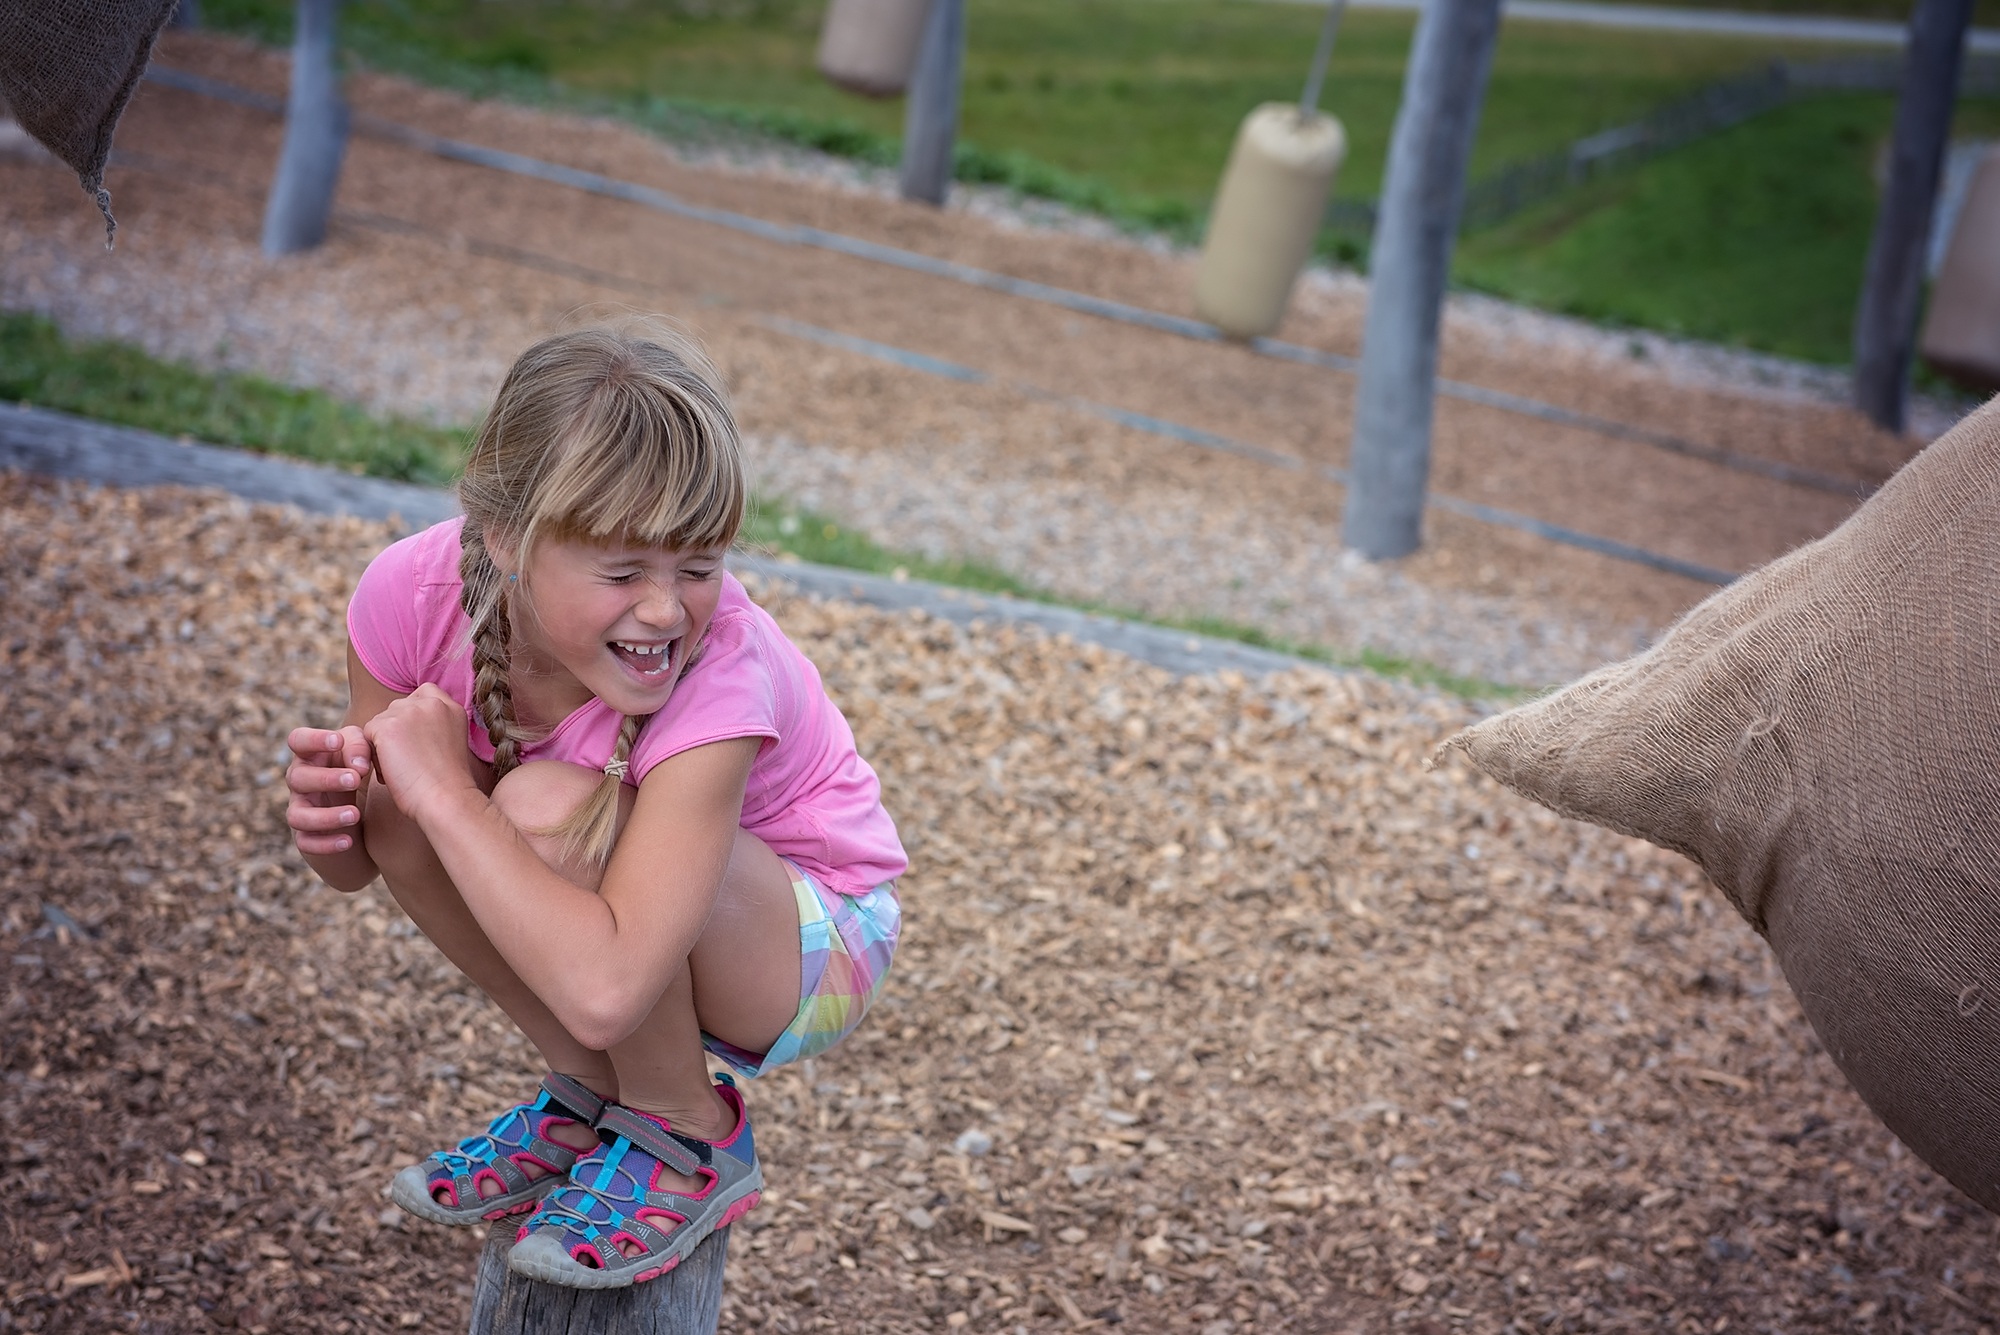
person, people, girl, play, spring, action, child, human, leisure, season, skill, sporty, fun, toddler, out, in motion, skill game, human positions, sack game, action game